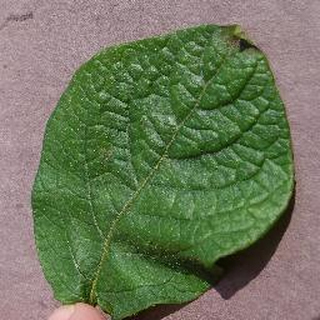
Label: healthy_potato